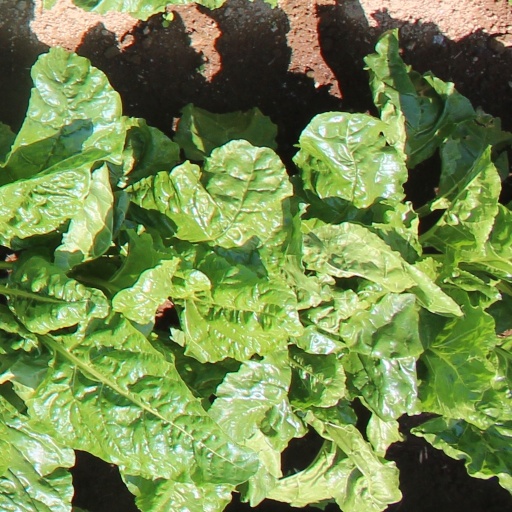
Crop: sugar beet